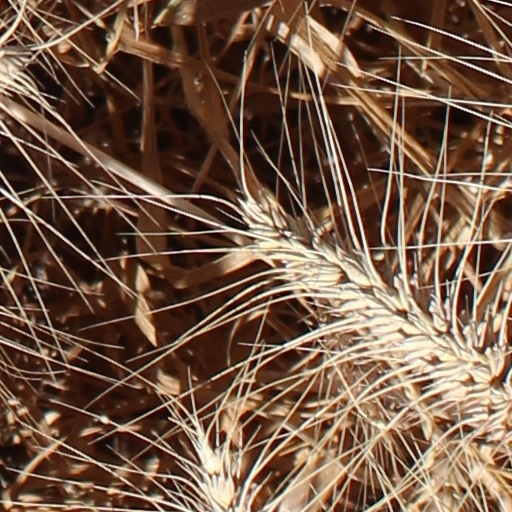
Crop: wheat